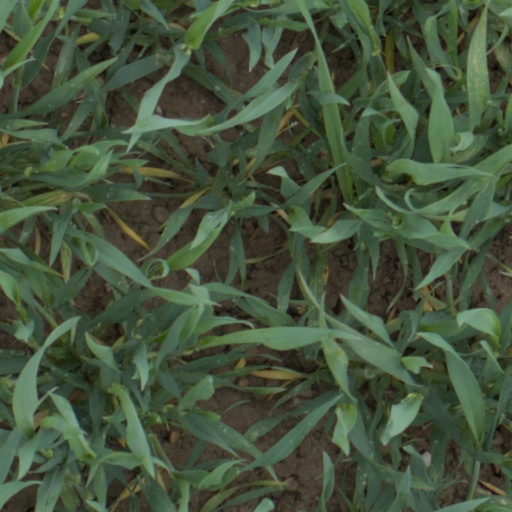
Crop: wheat